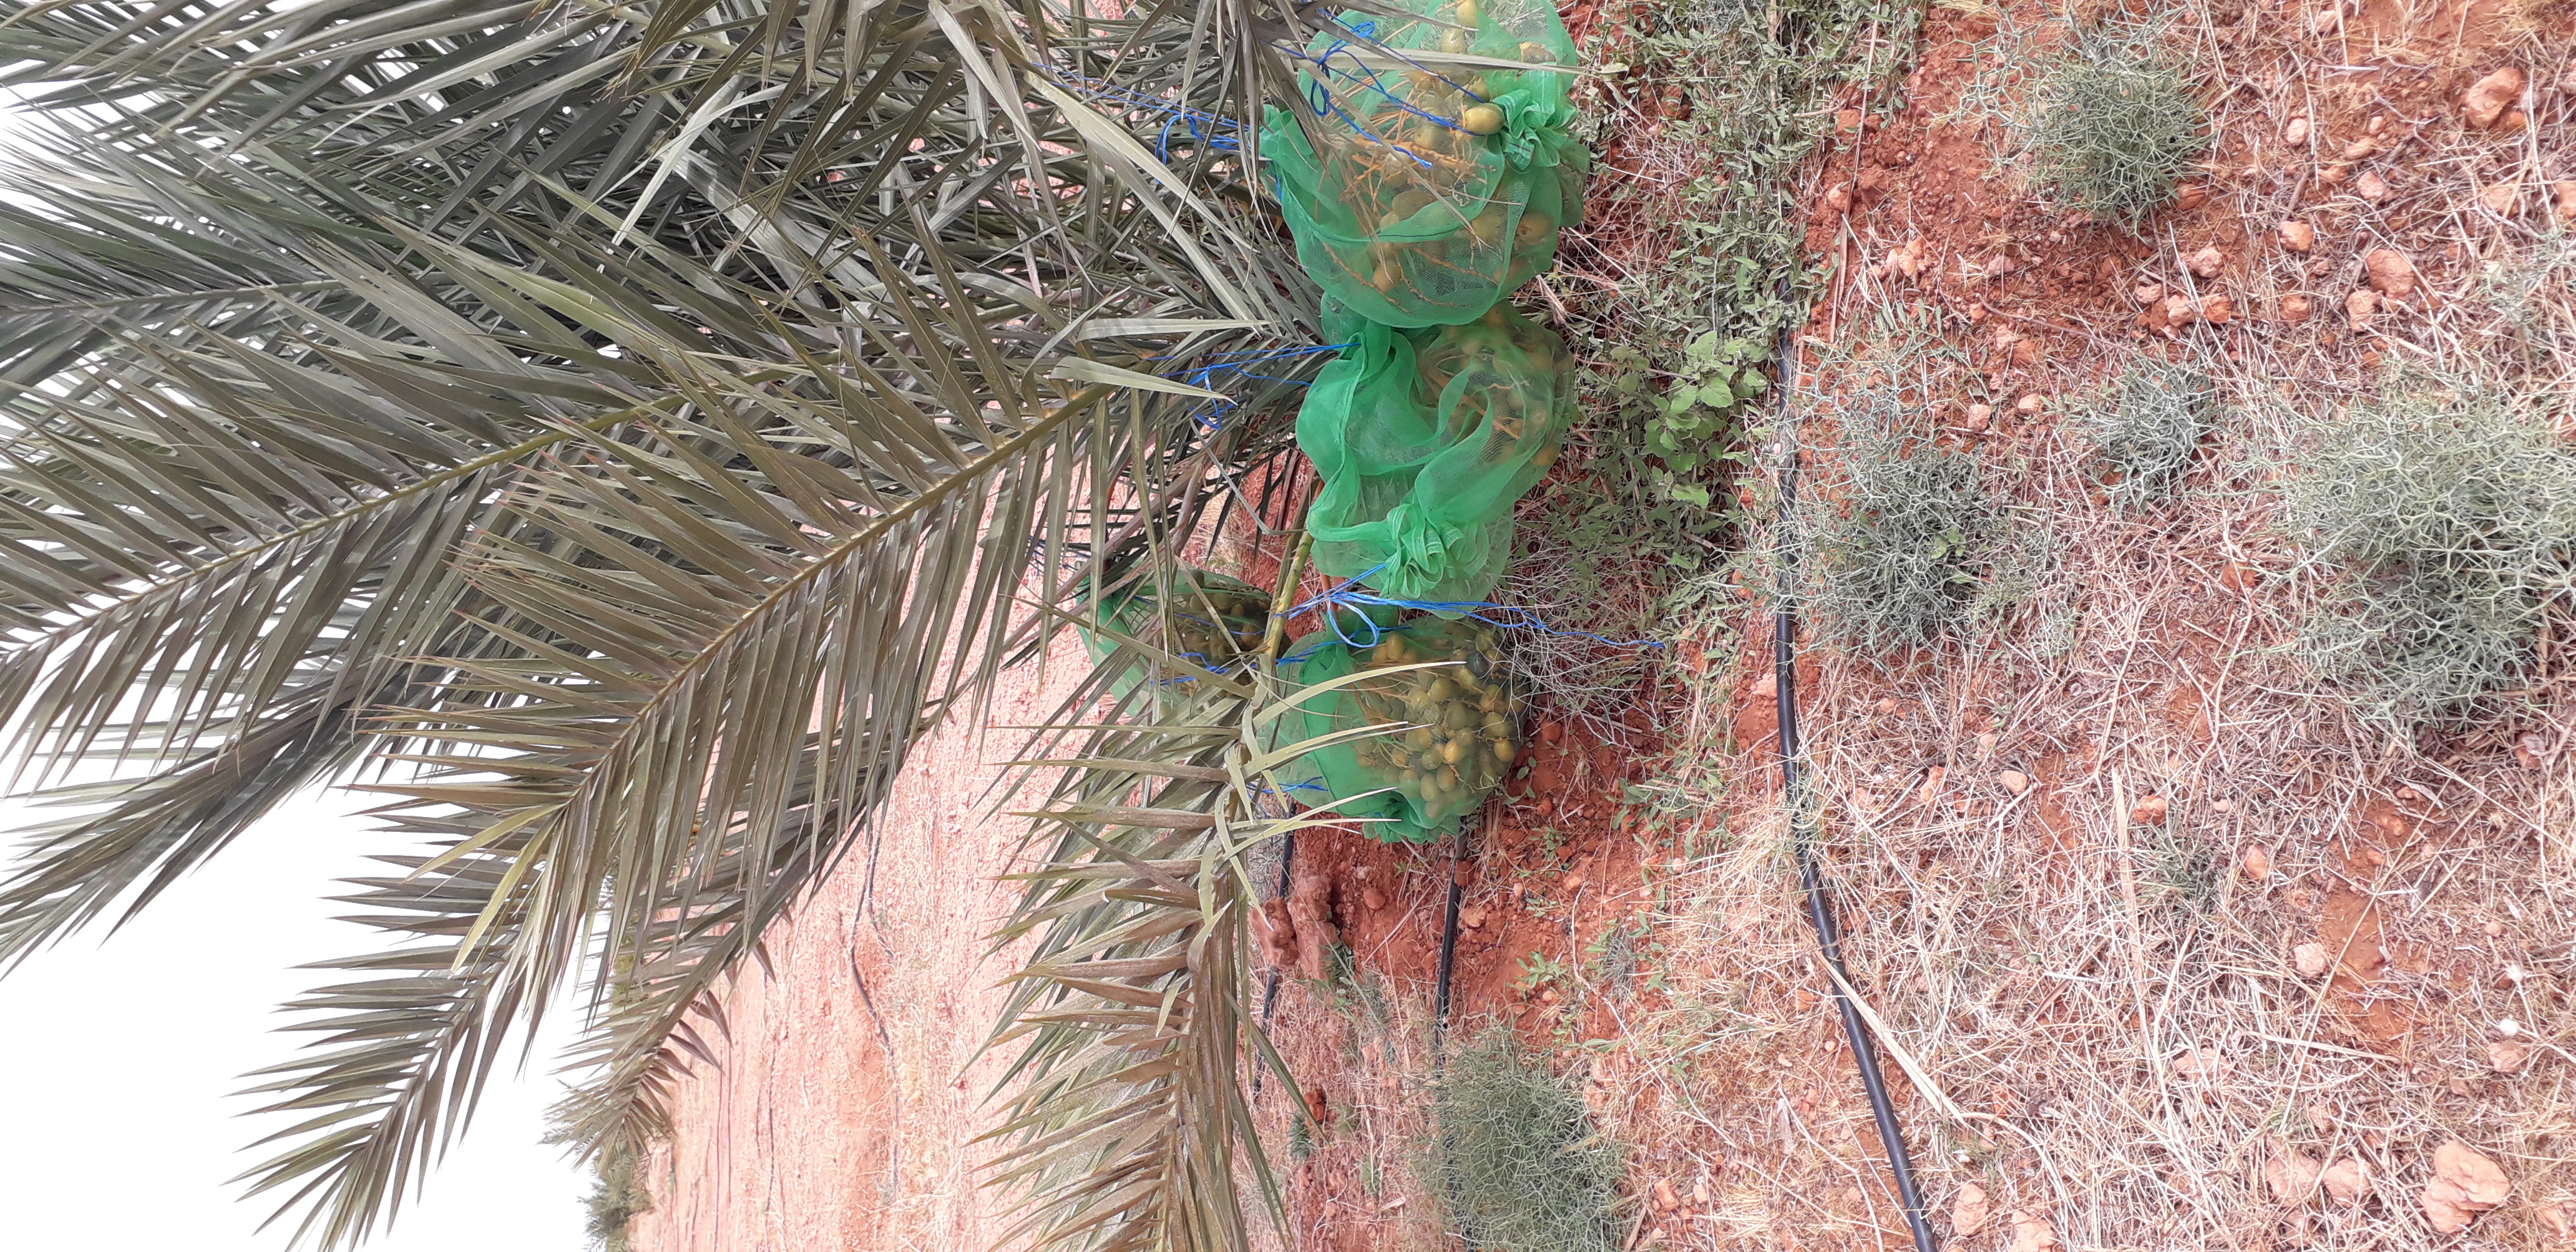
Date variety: Boufagous